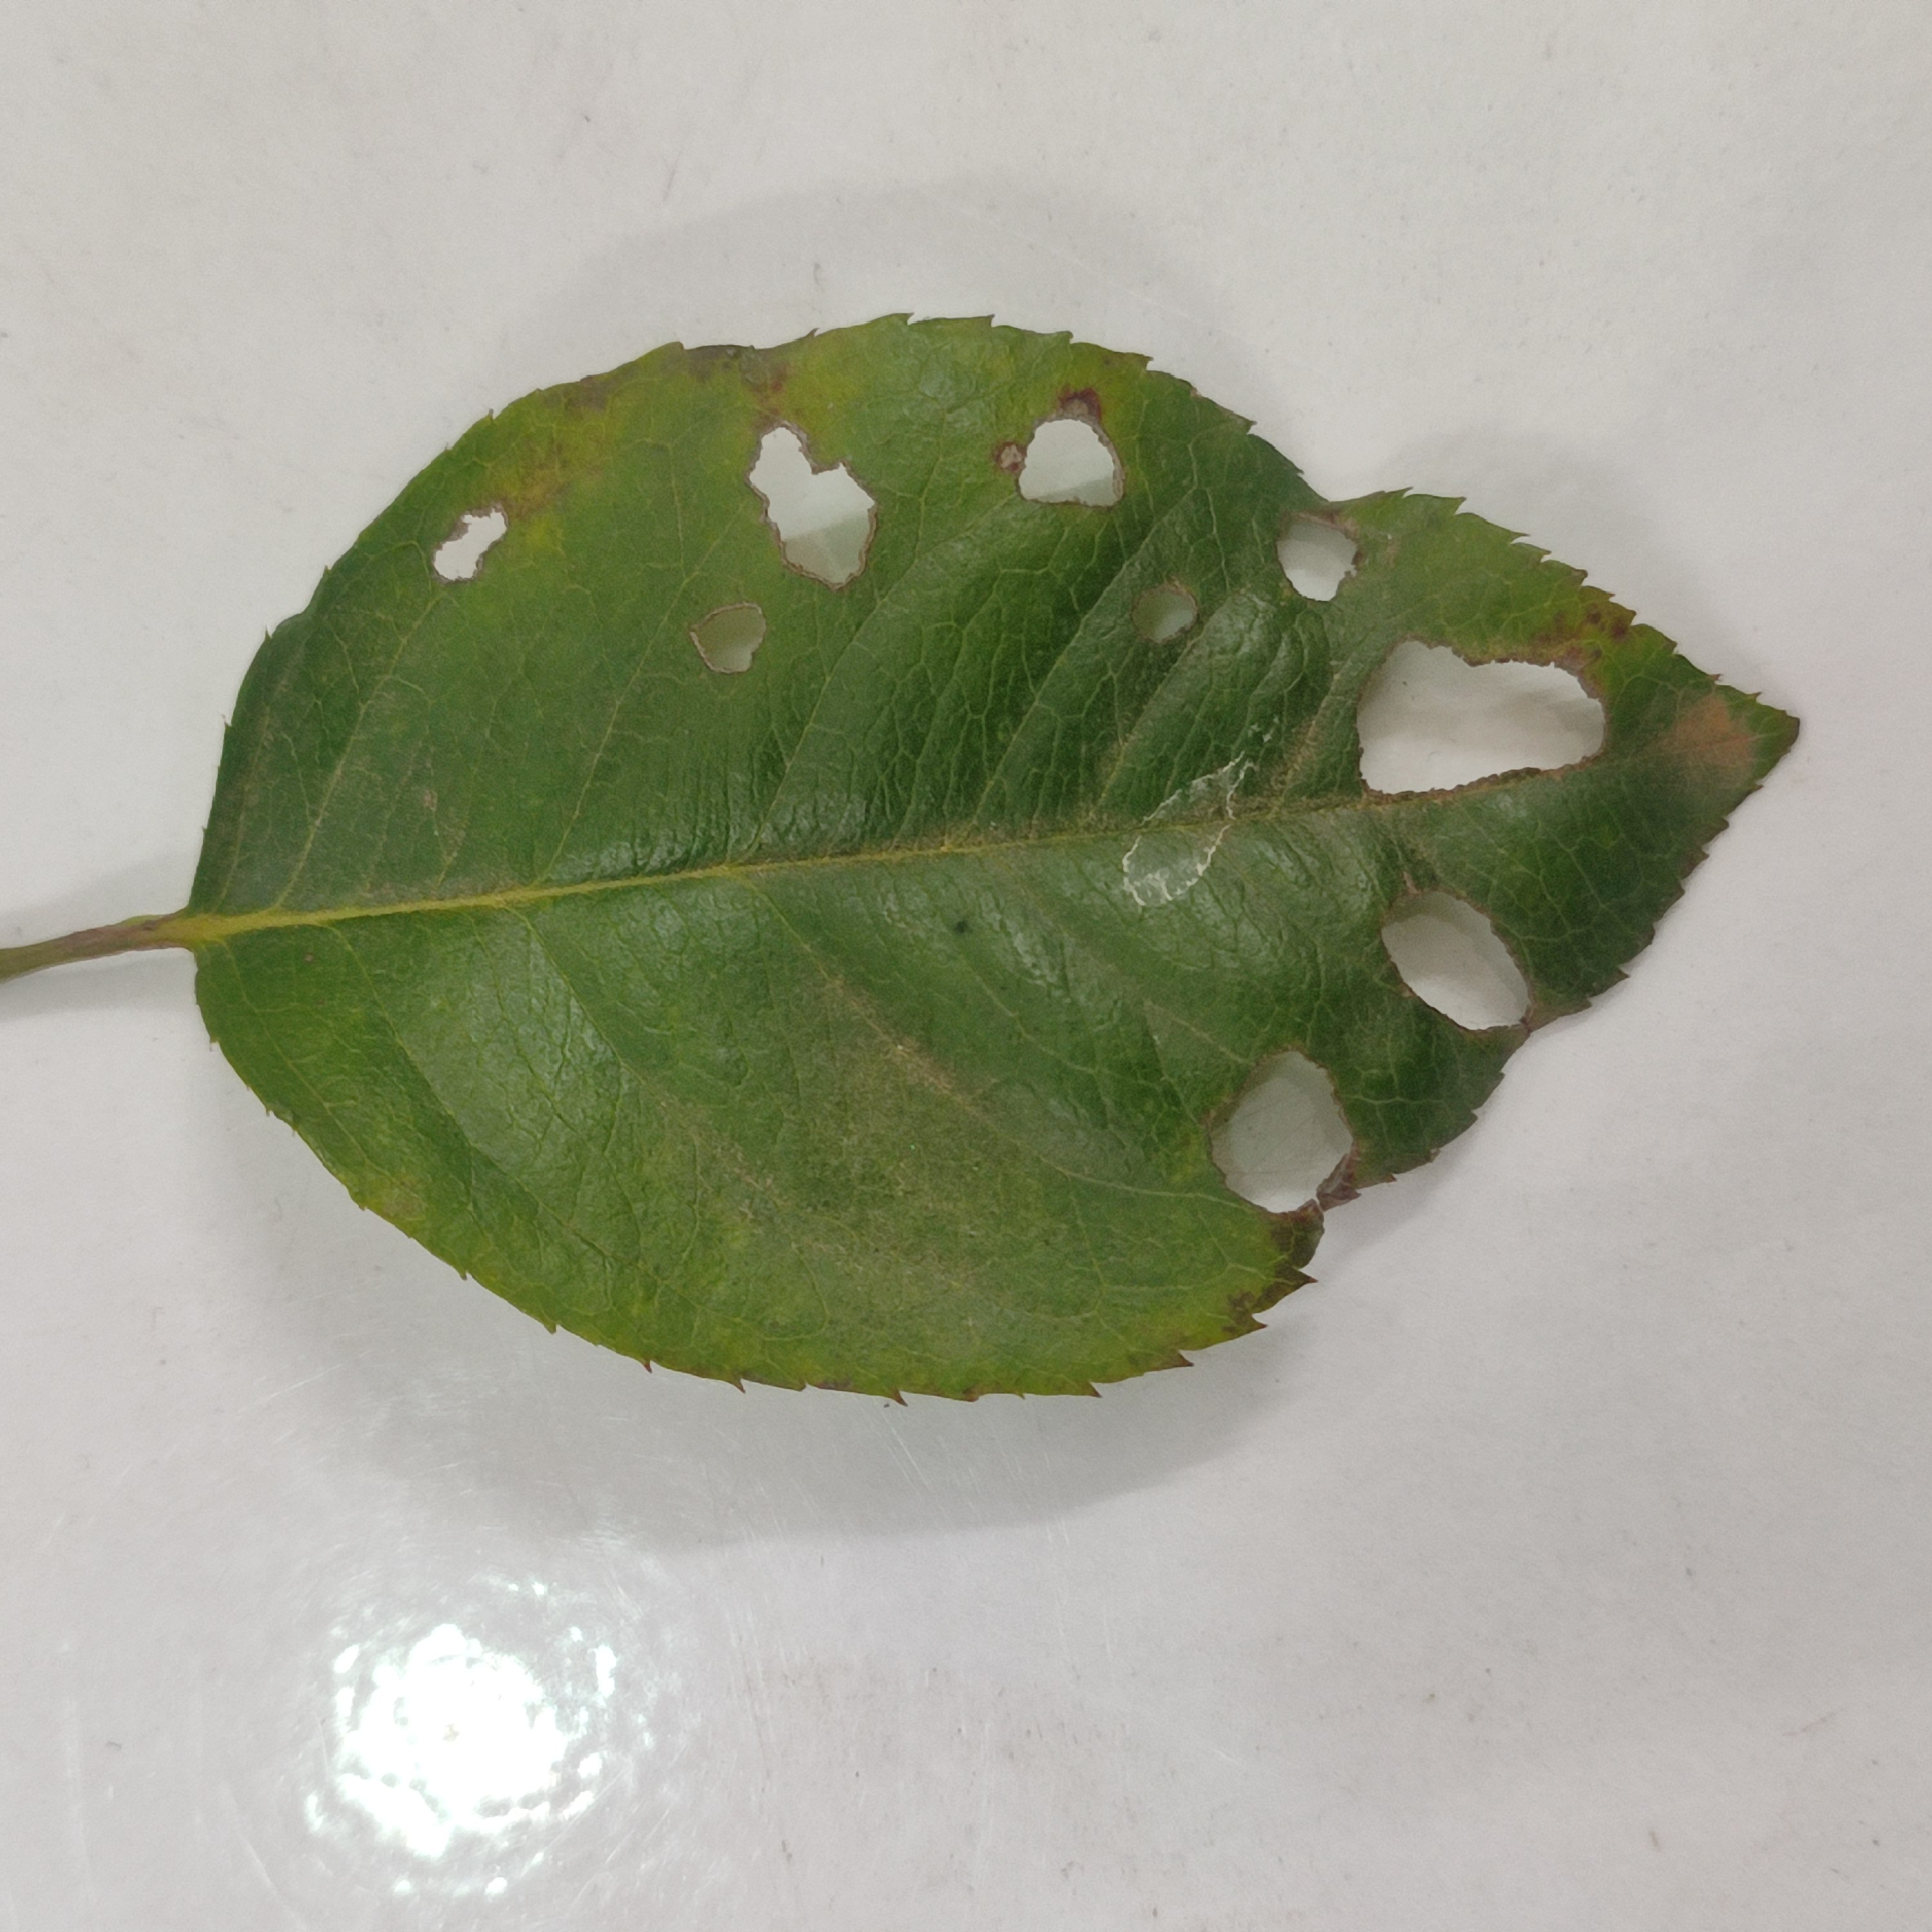
Label: Insect Hole